Mohammad Abubakar Durrani

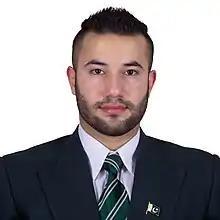

Mohammad Abubakar Durrani (born in Quetta Balochistan Pakistan) is a Pakistani canoeist and documentary/ short film maker, cameraman, cave photographer and owner of the Abdali Productions.